Controlled-access highway

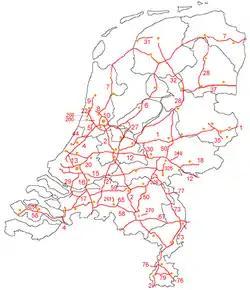
Motorways in the Netherlands

The expressways of Singapore are special roads that allow motorists to travel quickly from one urban area to another. All of them are dual carriageways with grade-separated access. They usually have three to four lanes in each direction, although there are two-lane carriageways at many expressway—expressway intersections and five-lane carriageways in some places. There are ten expressways, including the new Marina Coastal Expressway. Studies about the feasibility of additional expressways are ongoing.